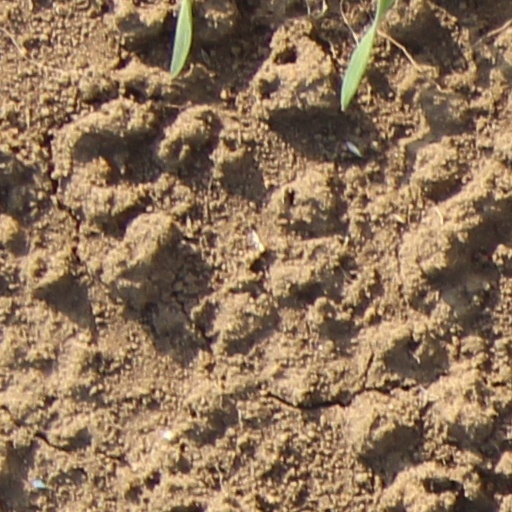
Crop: wheat